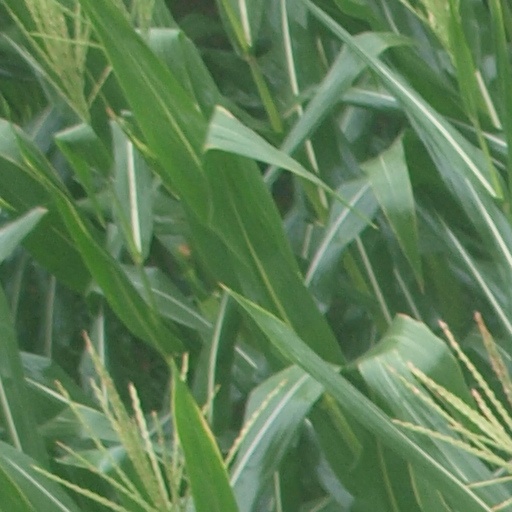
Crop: maize; corn